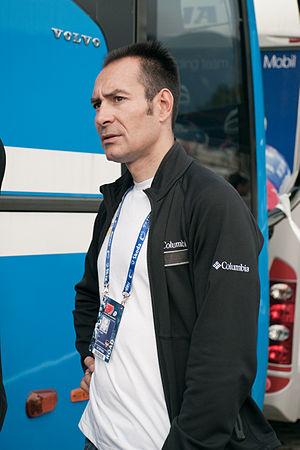
Erik Zabel pendant les Championnats du monde de cyclisme sur route 2009 à Mendrisio en Suisse.